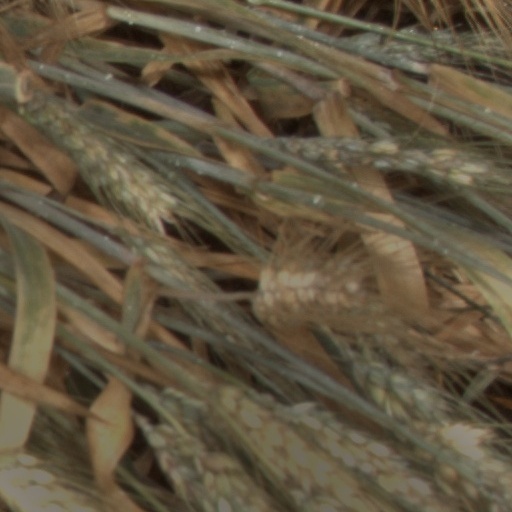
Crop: wheat